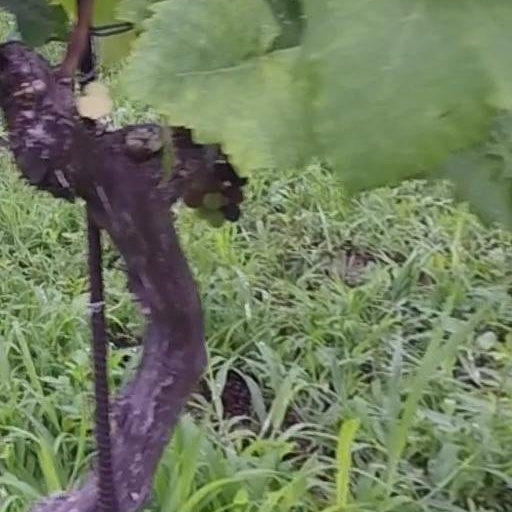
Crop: grape